Geoff Whitehorn

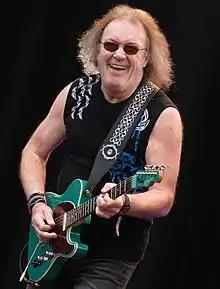
Whitehorn in 2018

Geoffrey Charles Whitehorn (born 29 August 1951) is a guitarist and singer-songwriter, who has played as a member of If, Crawler and Procol Harum.